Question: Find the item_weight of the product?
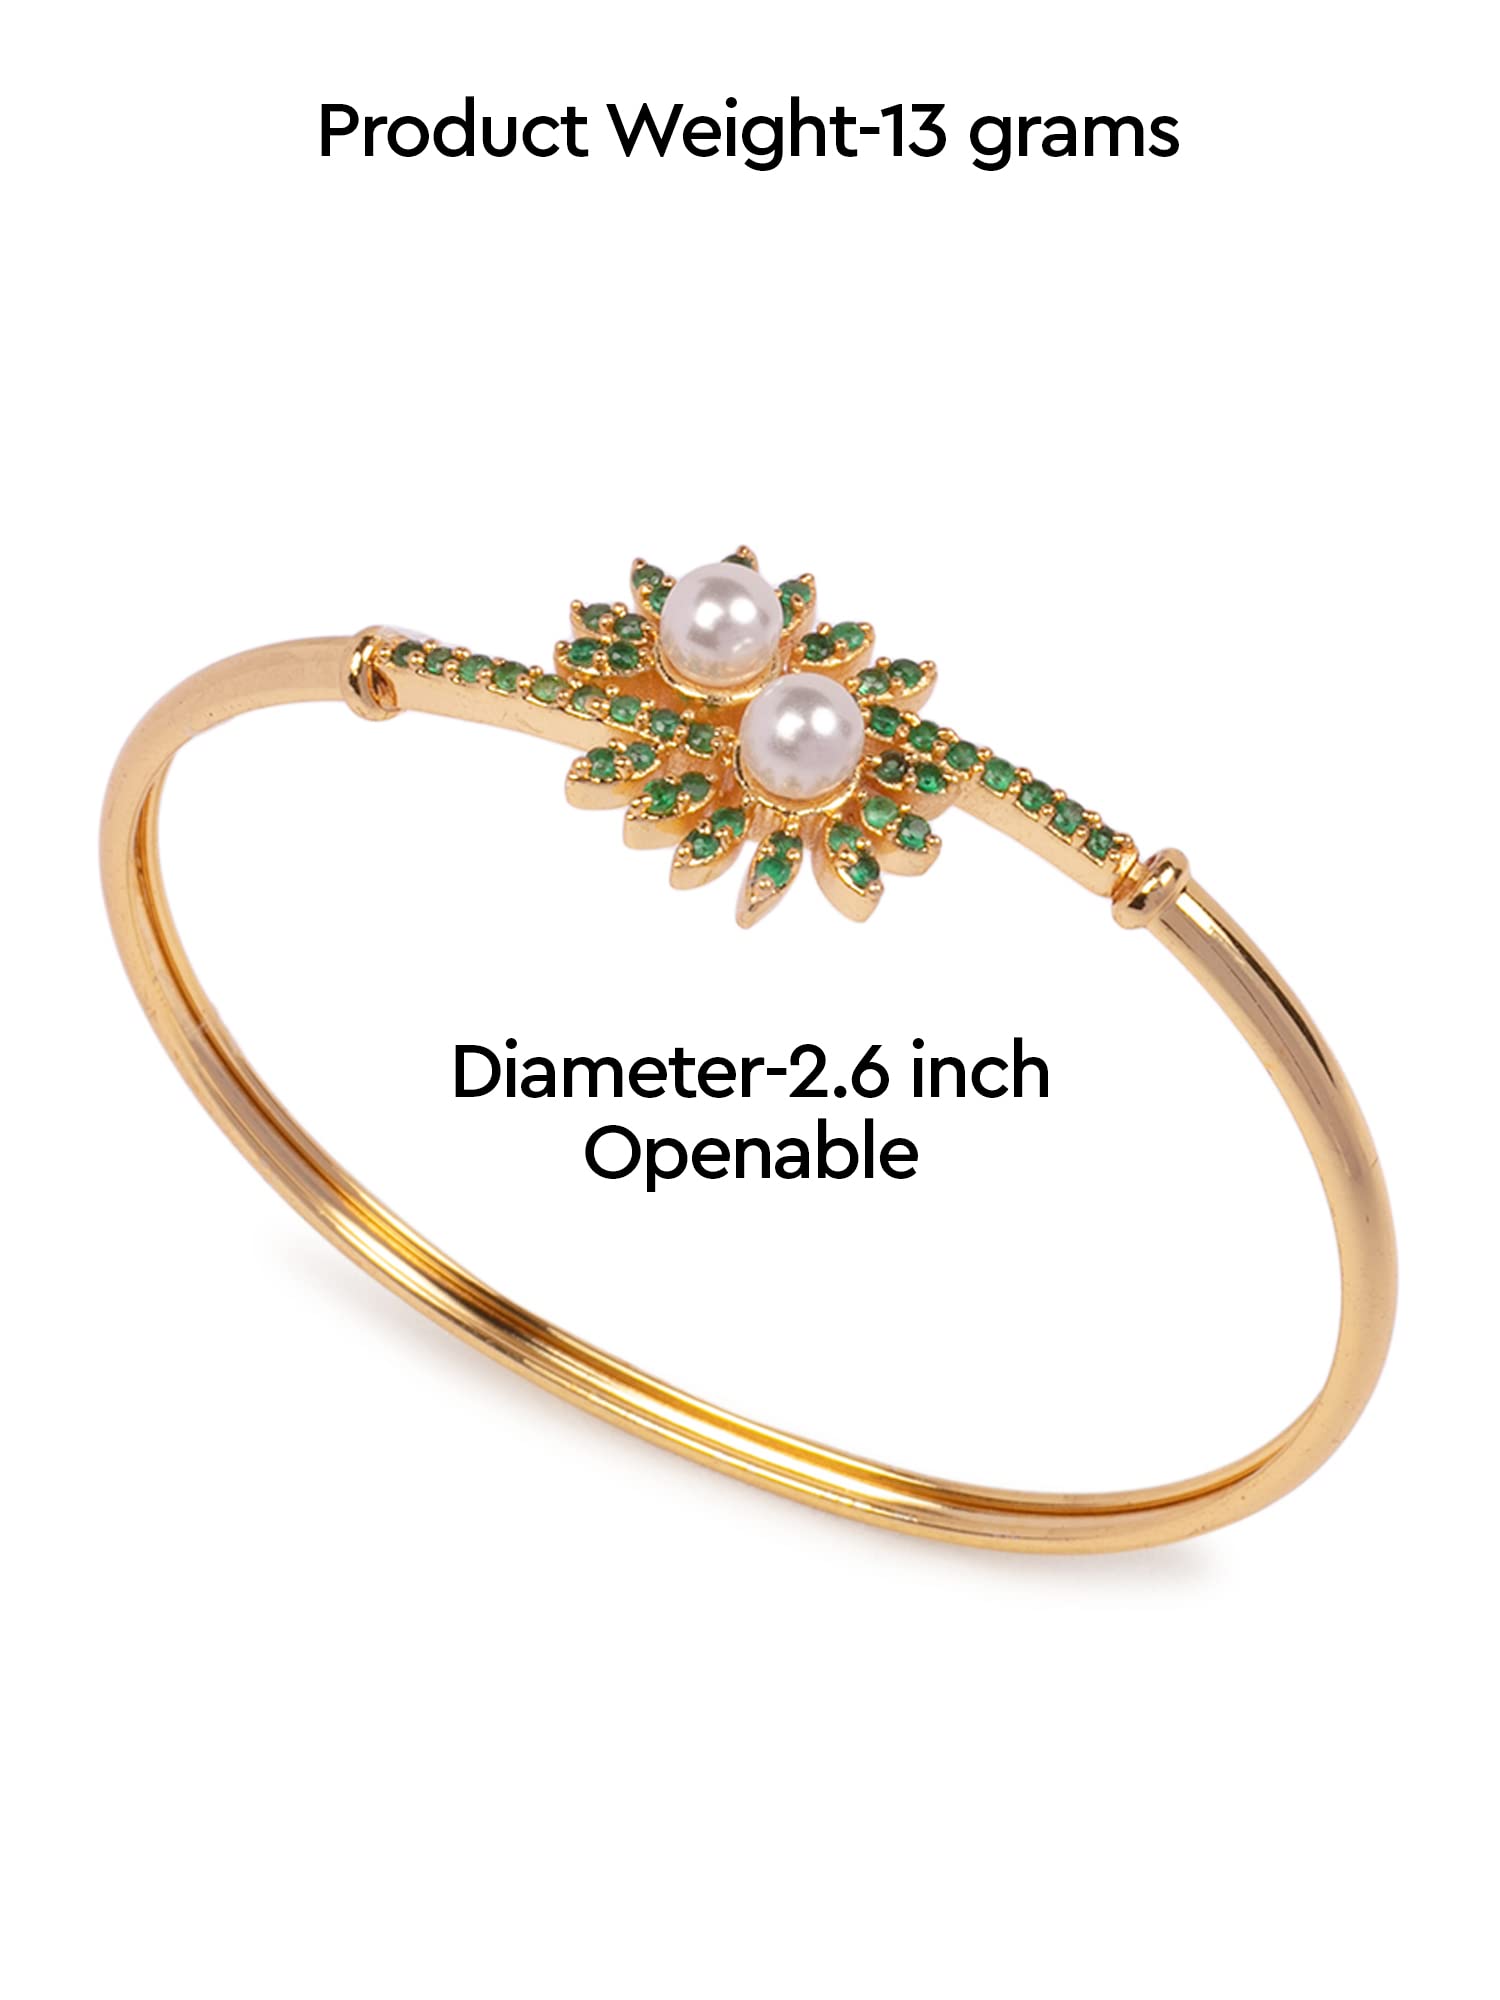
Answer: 13 gram